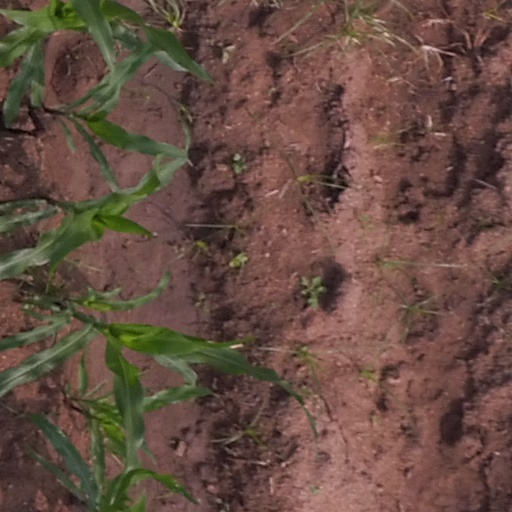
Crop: maize; corn